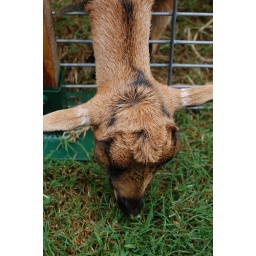
on the other side of the fence for a goat in the petting zoo at Lilburn Daze 2009.